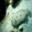
Label: flatfish